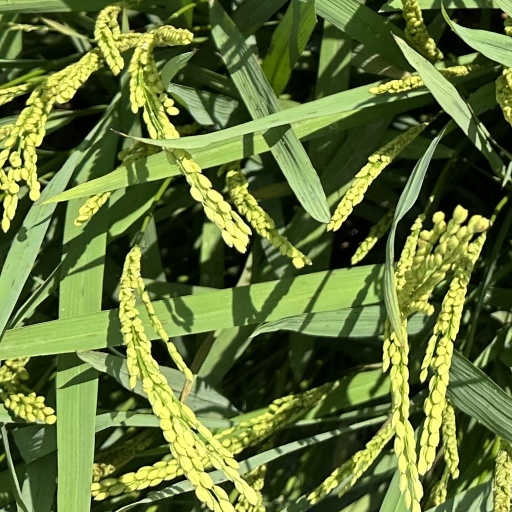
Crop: rice